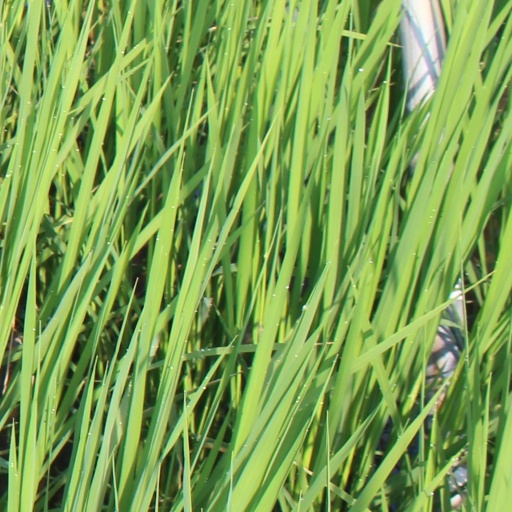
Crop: rice